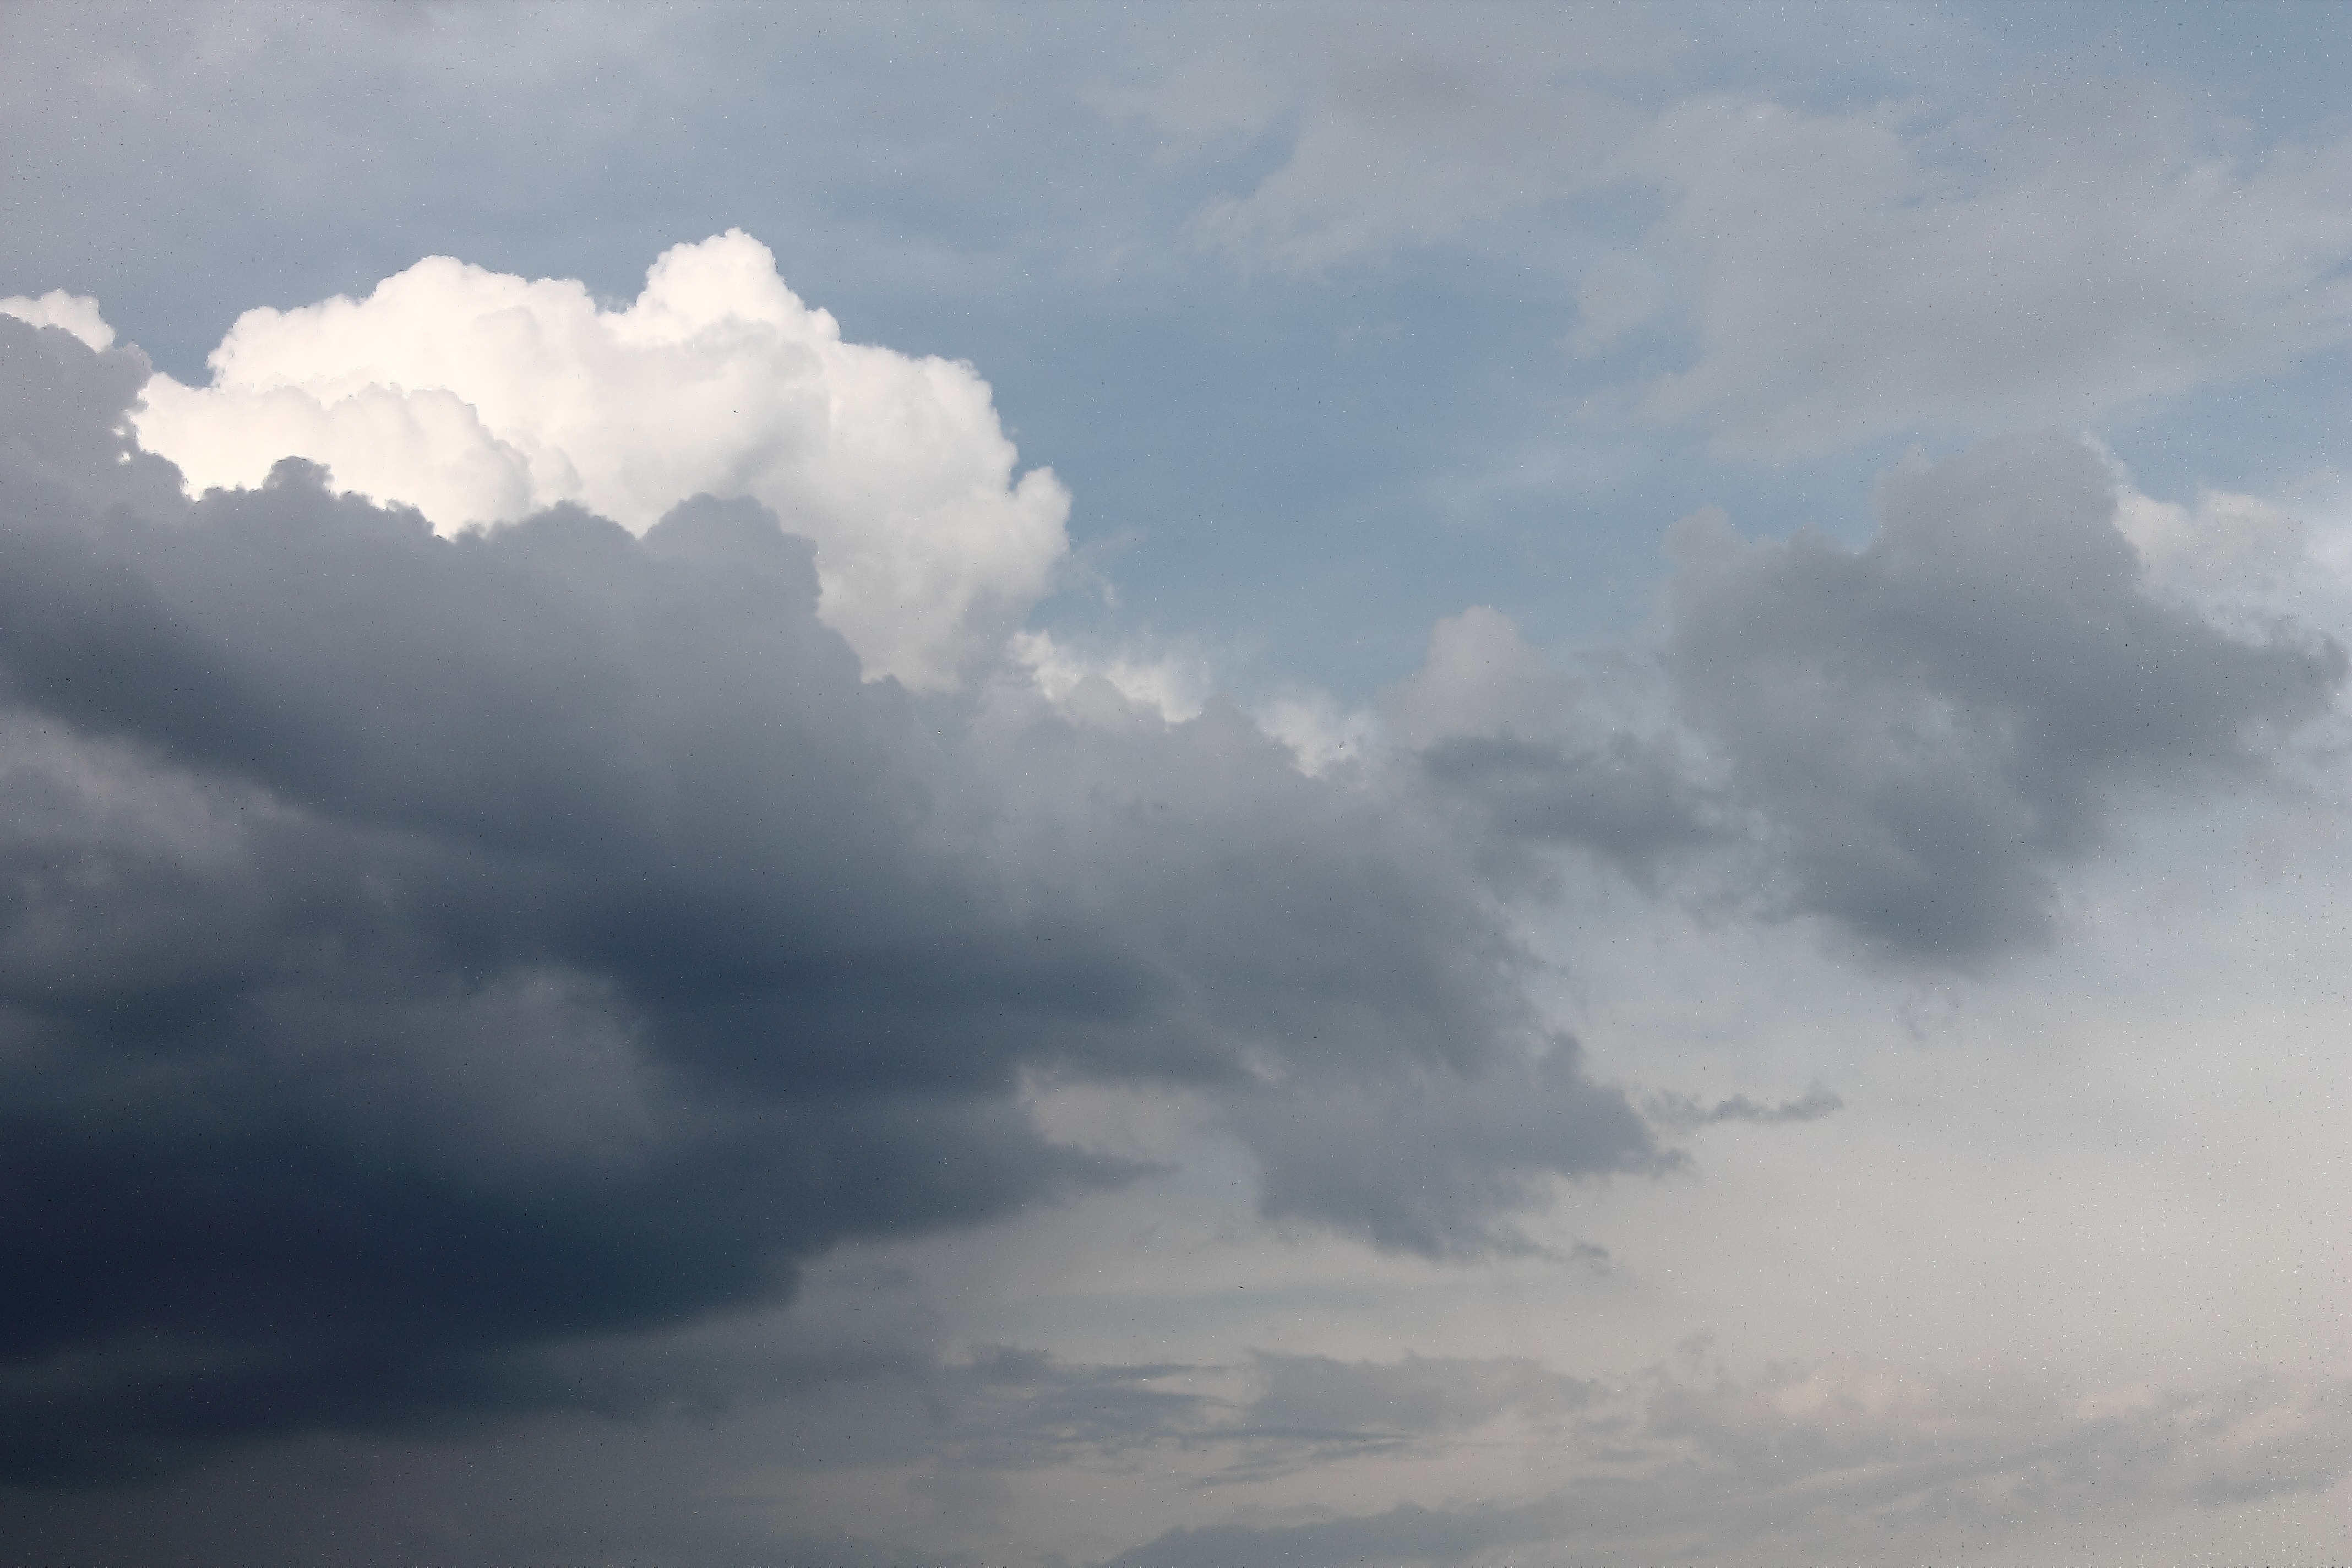
nature, cloud, sky, white, sunlight, texture, rain, view, atmosphere, dark, daytime, weather, storm, cumulus, clouds, the background, dark clouds, white cloud, after the storm, meteorological phenomenon, atmosphere of earth